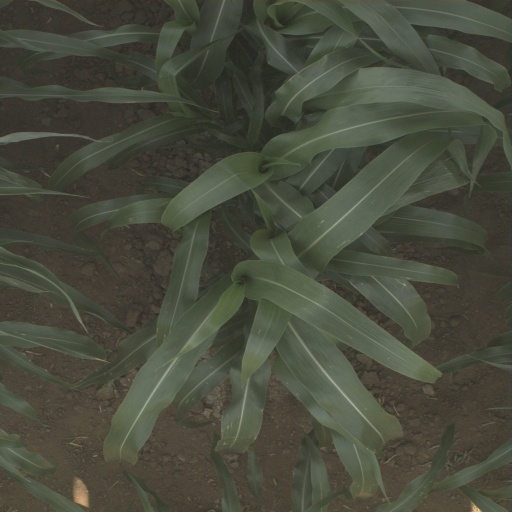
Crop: sorghum